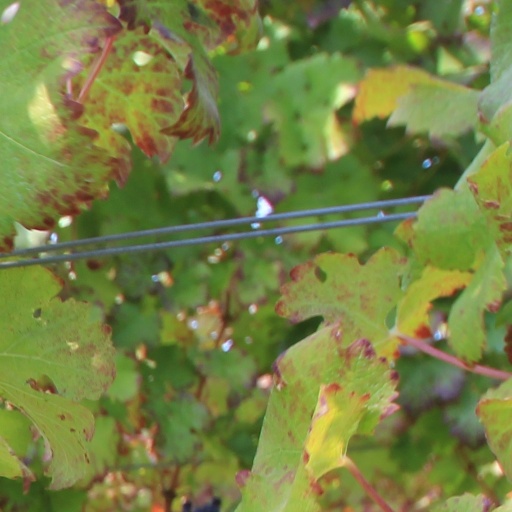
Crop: grape